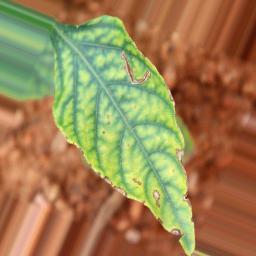
Label: nutritional